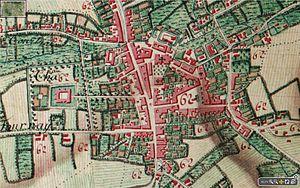
Renaix est une ville néerlandophone à facilités de Belgique située en région flamande dans la province de Flandre-Orientale. Elle se trouve au cœur des Ardennes flamandes.